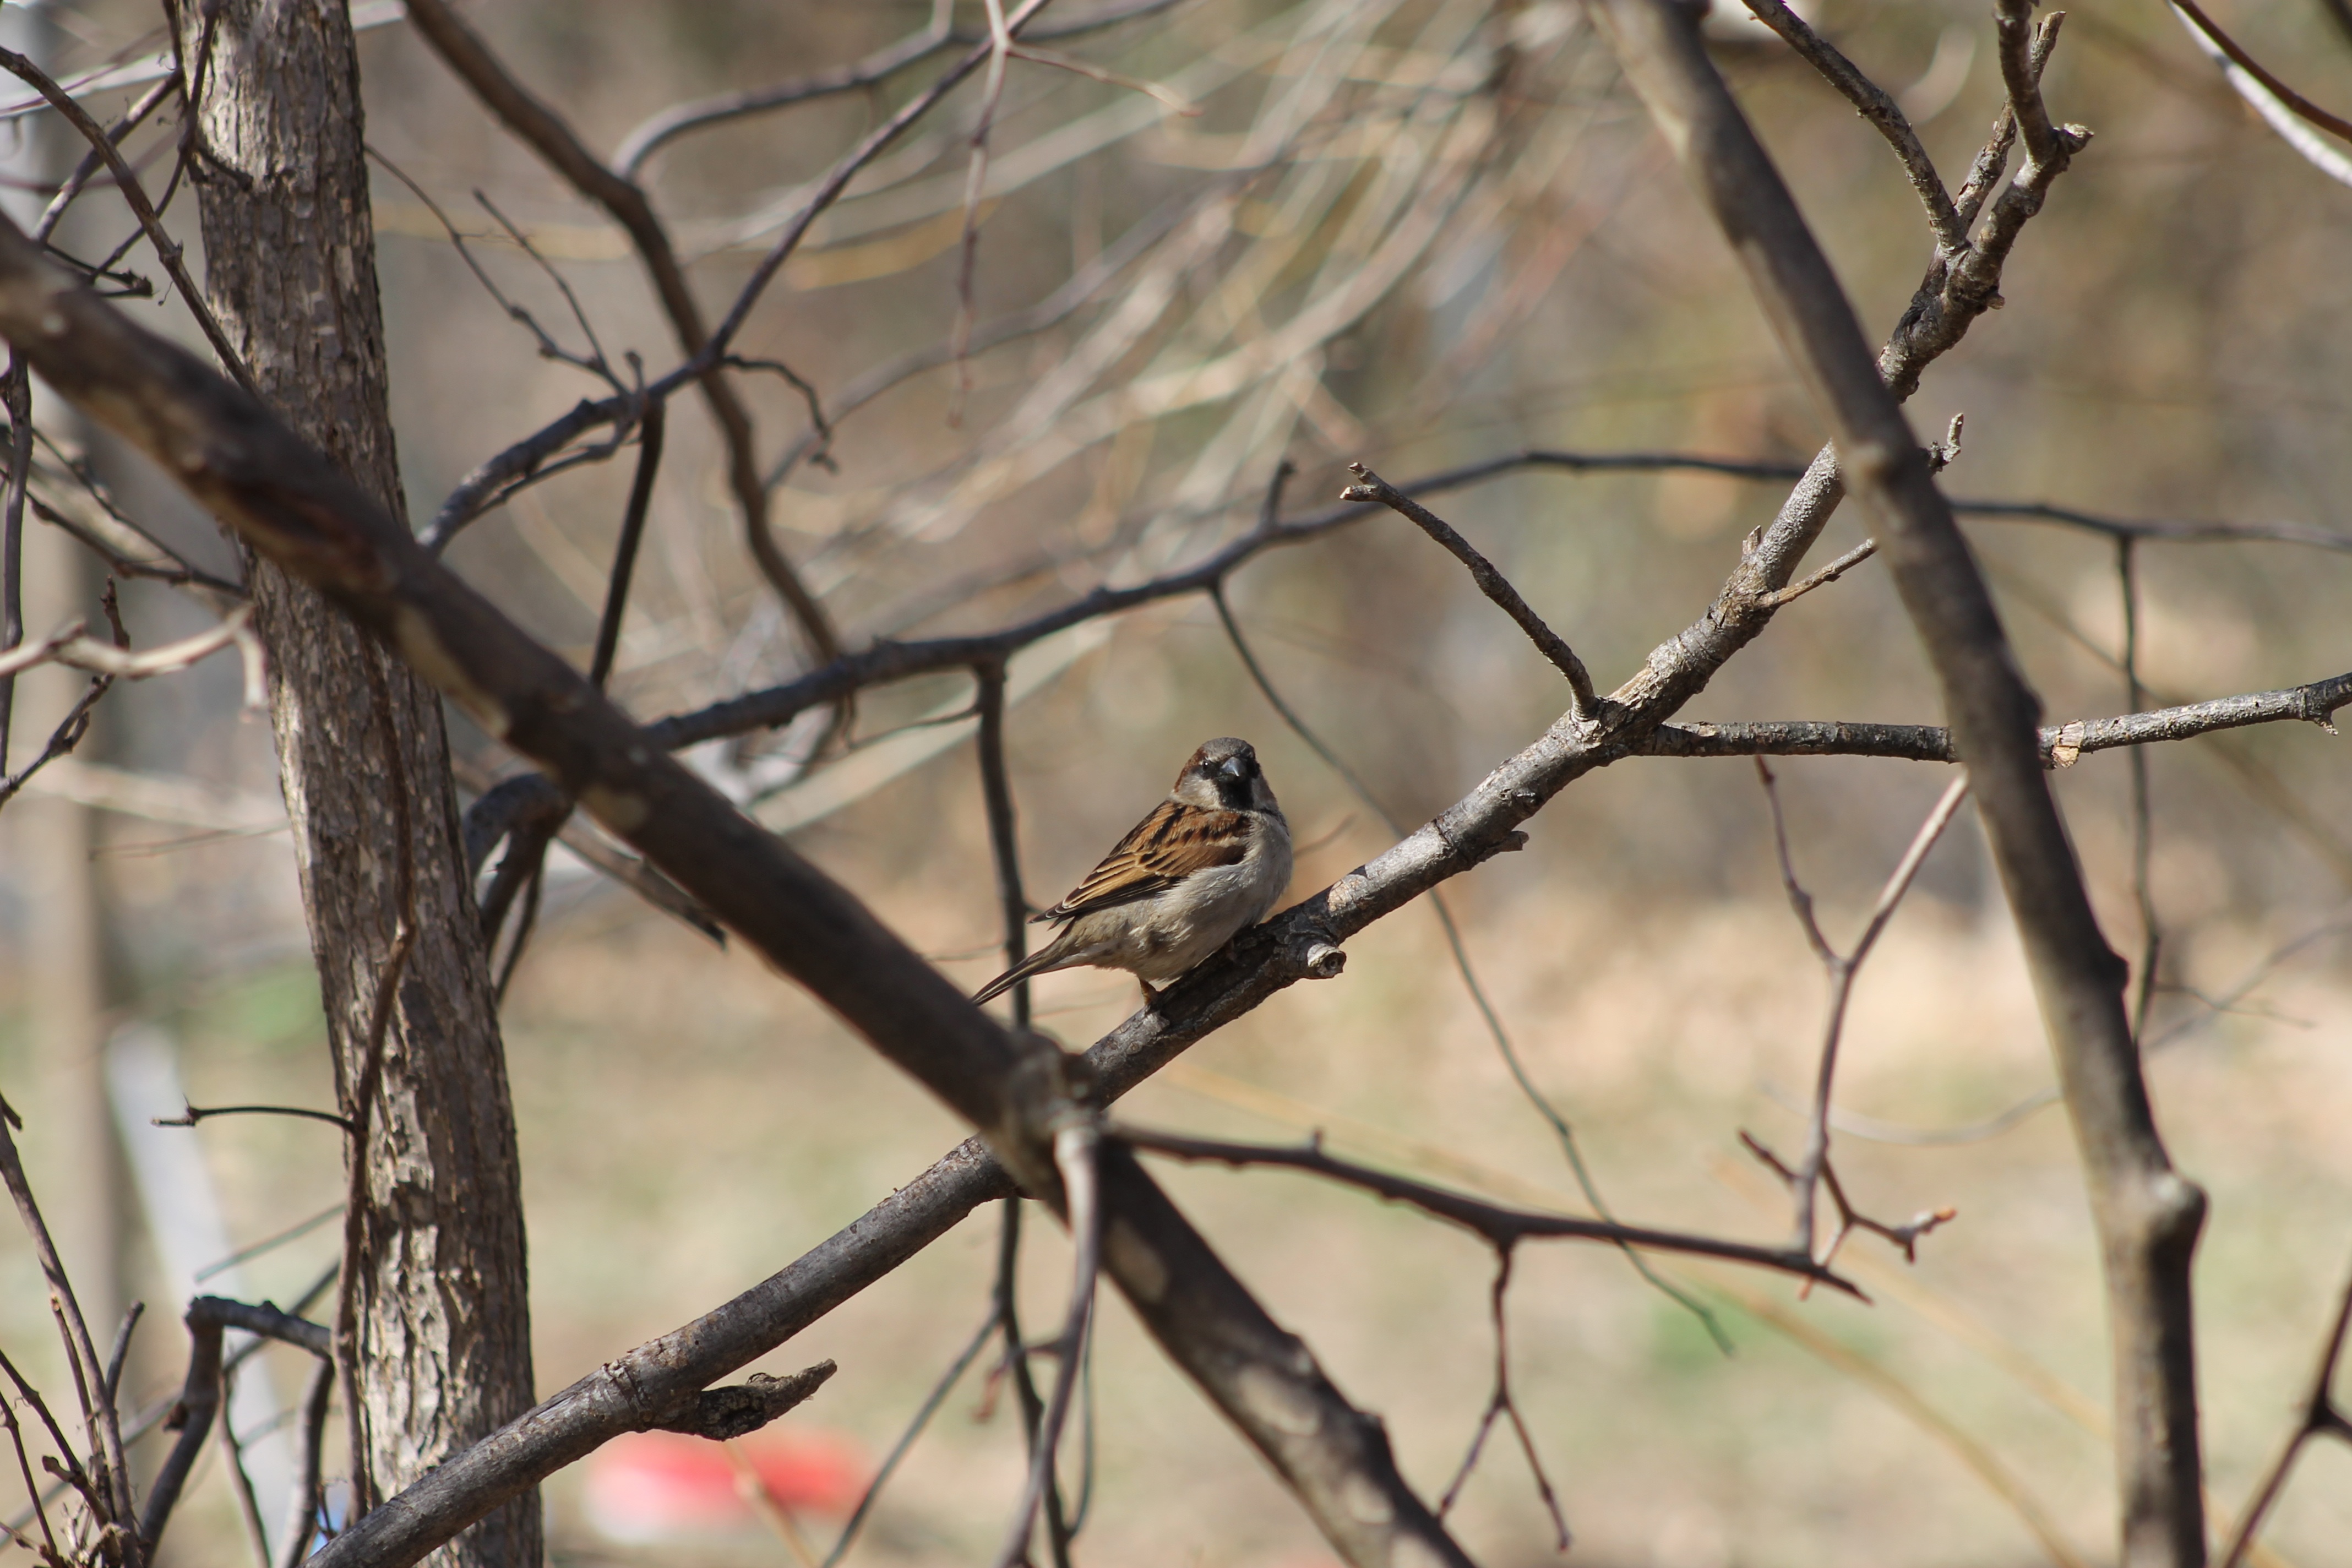
nature, branch, bird, wildlife, fauna, twig, branches, vertebrate, old world flycatcher, perching bird